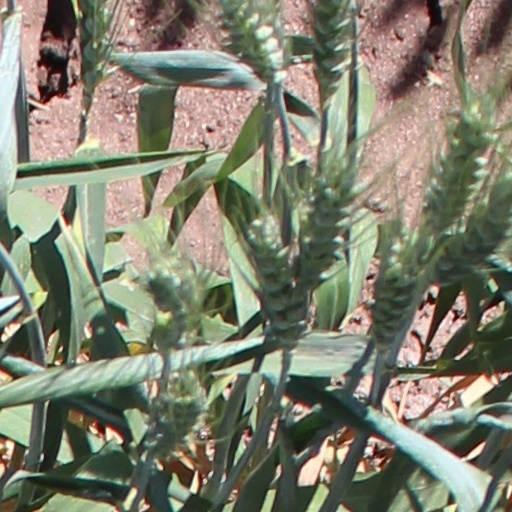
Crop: wheat